Bowmore distillery

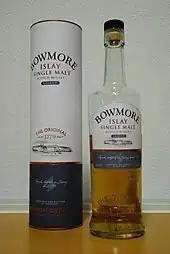
Bowmore Legend

Bowmore also produce a number of special edition bottlings and market-specific bottlings. Independent bottlings are also readily available.